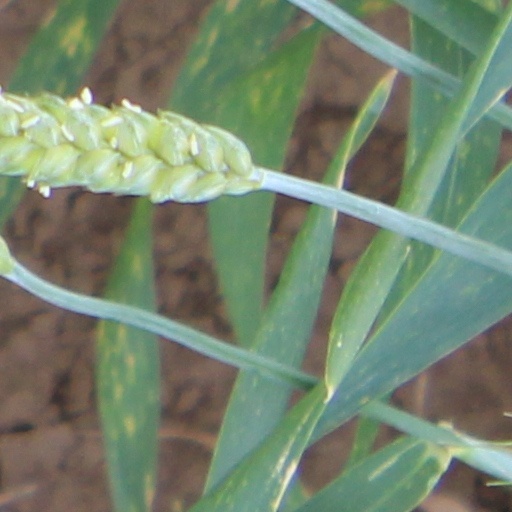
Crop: wheat